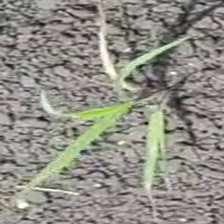
Weed species: Digitaria_SP_(Digitaria Sanguinalis )